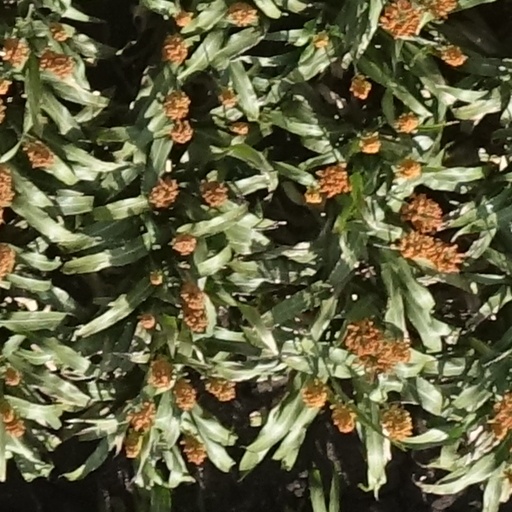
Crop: sorghum